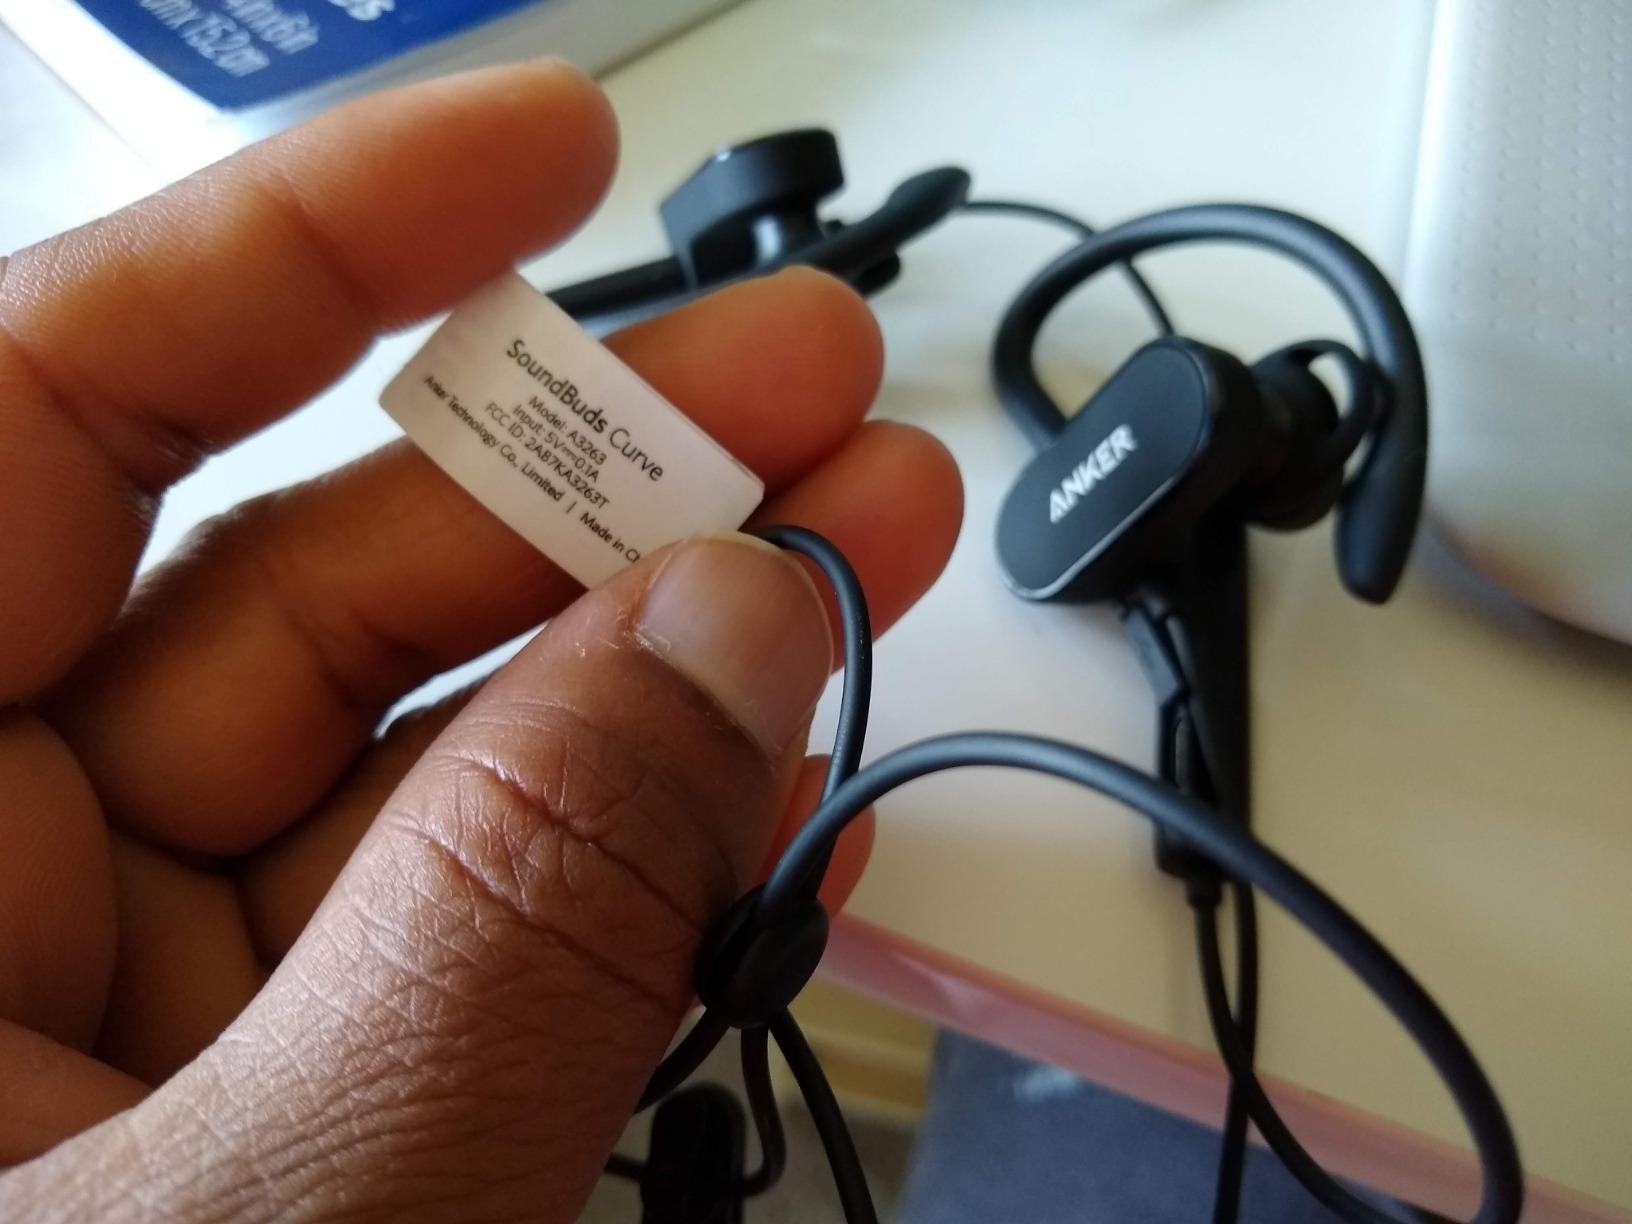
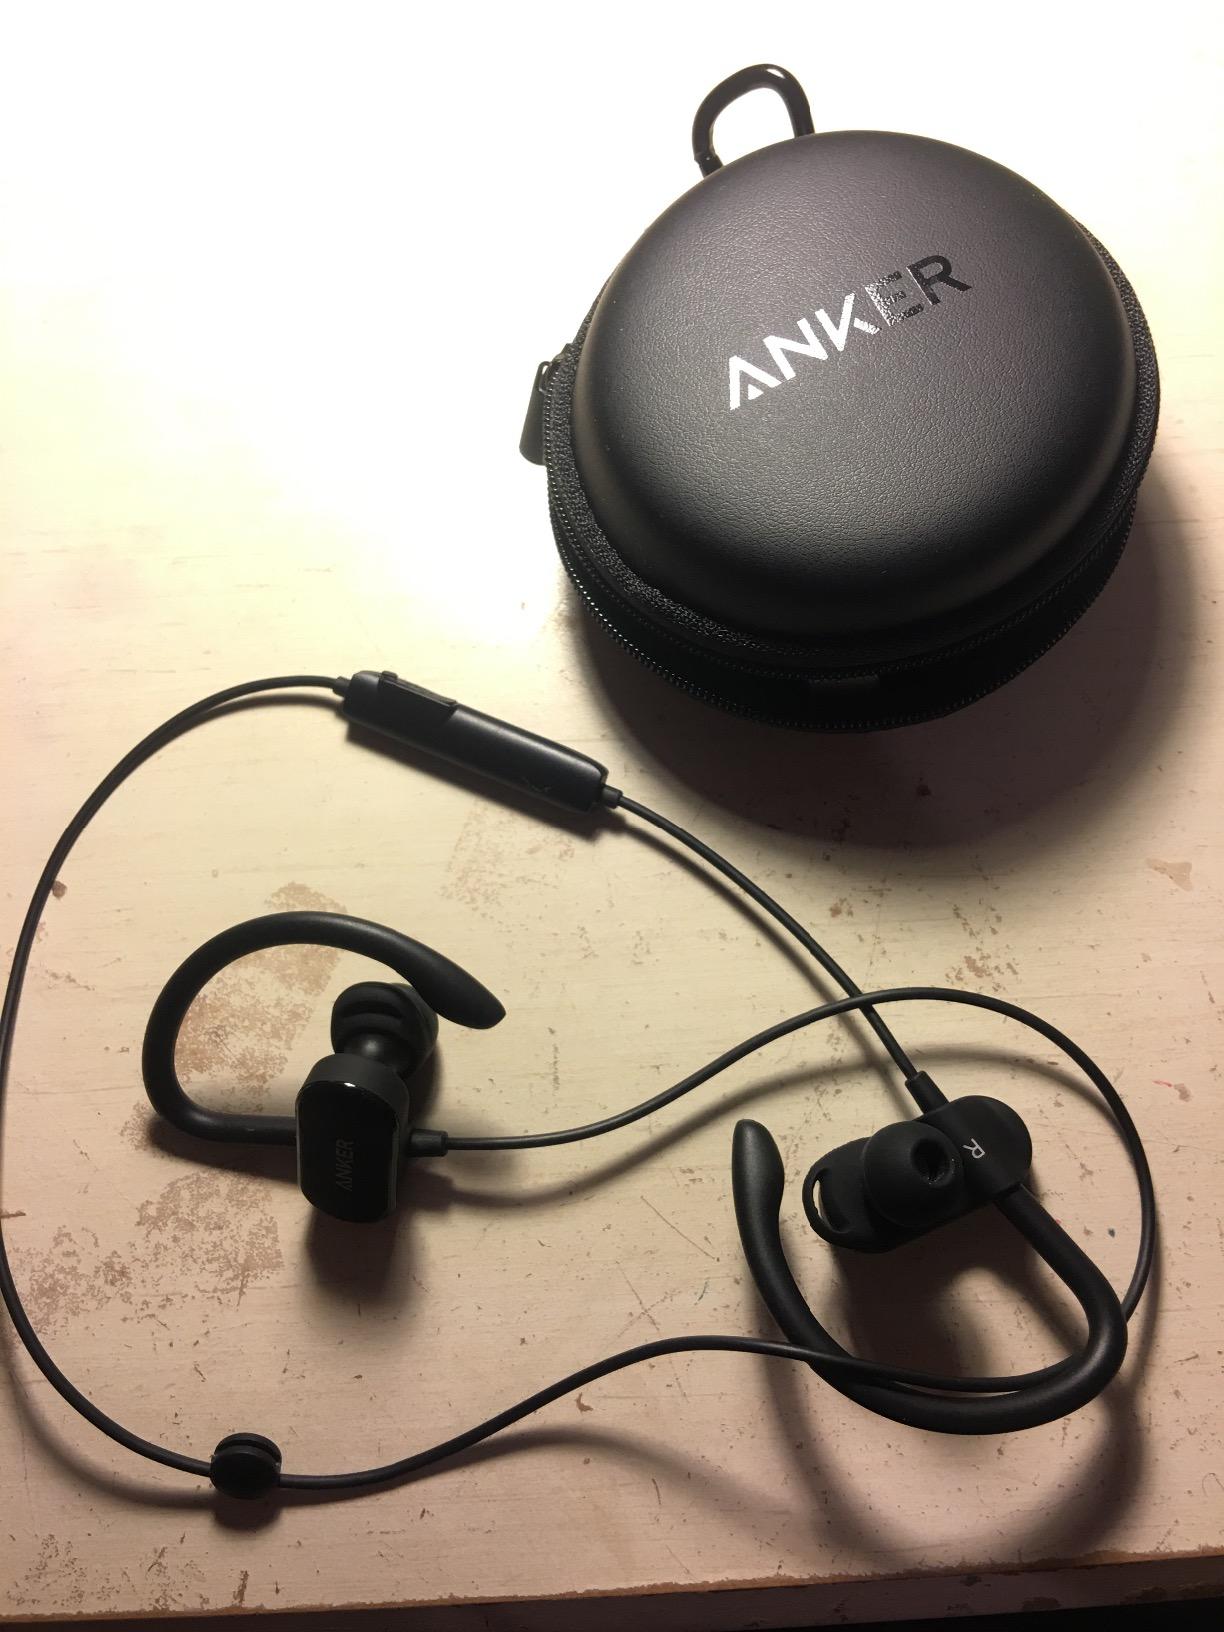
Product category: headphones
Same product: yes